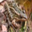
Label: frog